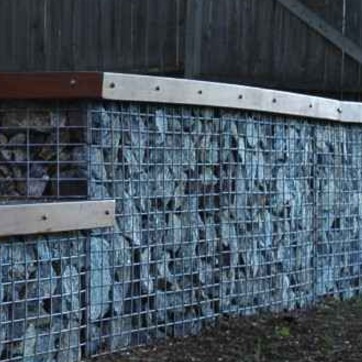
Material: stone